47th Berlin International Film Festival

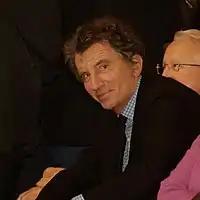
Jack Lang, Jury President

The following films were in competition for the Golden Bear and Silver Bear awards: